History of slavery in Maryland

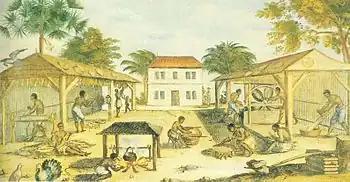
Slaves processing tobacco in 17th-century Virginia

From the beginning, tobacco was the dominant cash crop in Maryland. Such was the importance of tobacco that, in the absence of sufficient silver coins, it served as the chief medium of exchange. John Ogilby wrote in his 1670 book "America: Being an Accurate Description of the New World": "The general way of traffick and commerce there is chiefly by Barter, or exchange of one commodity for another".